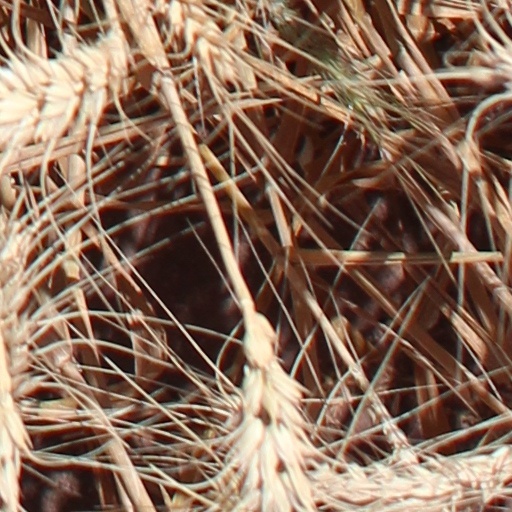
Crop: wheat